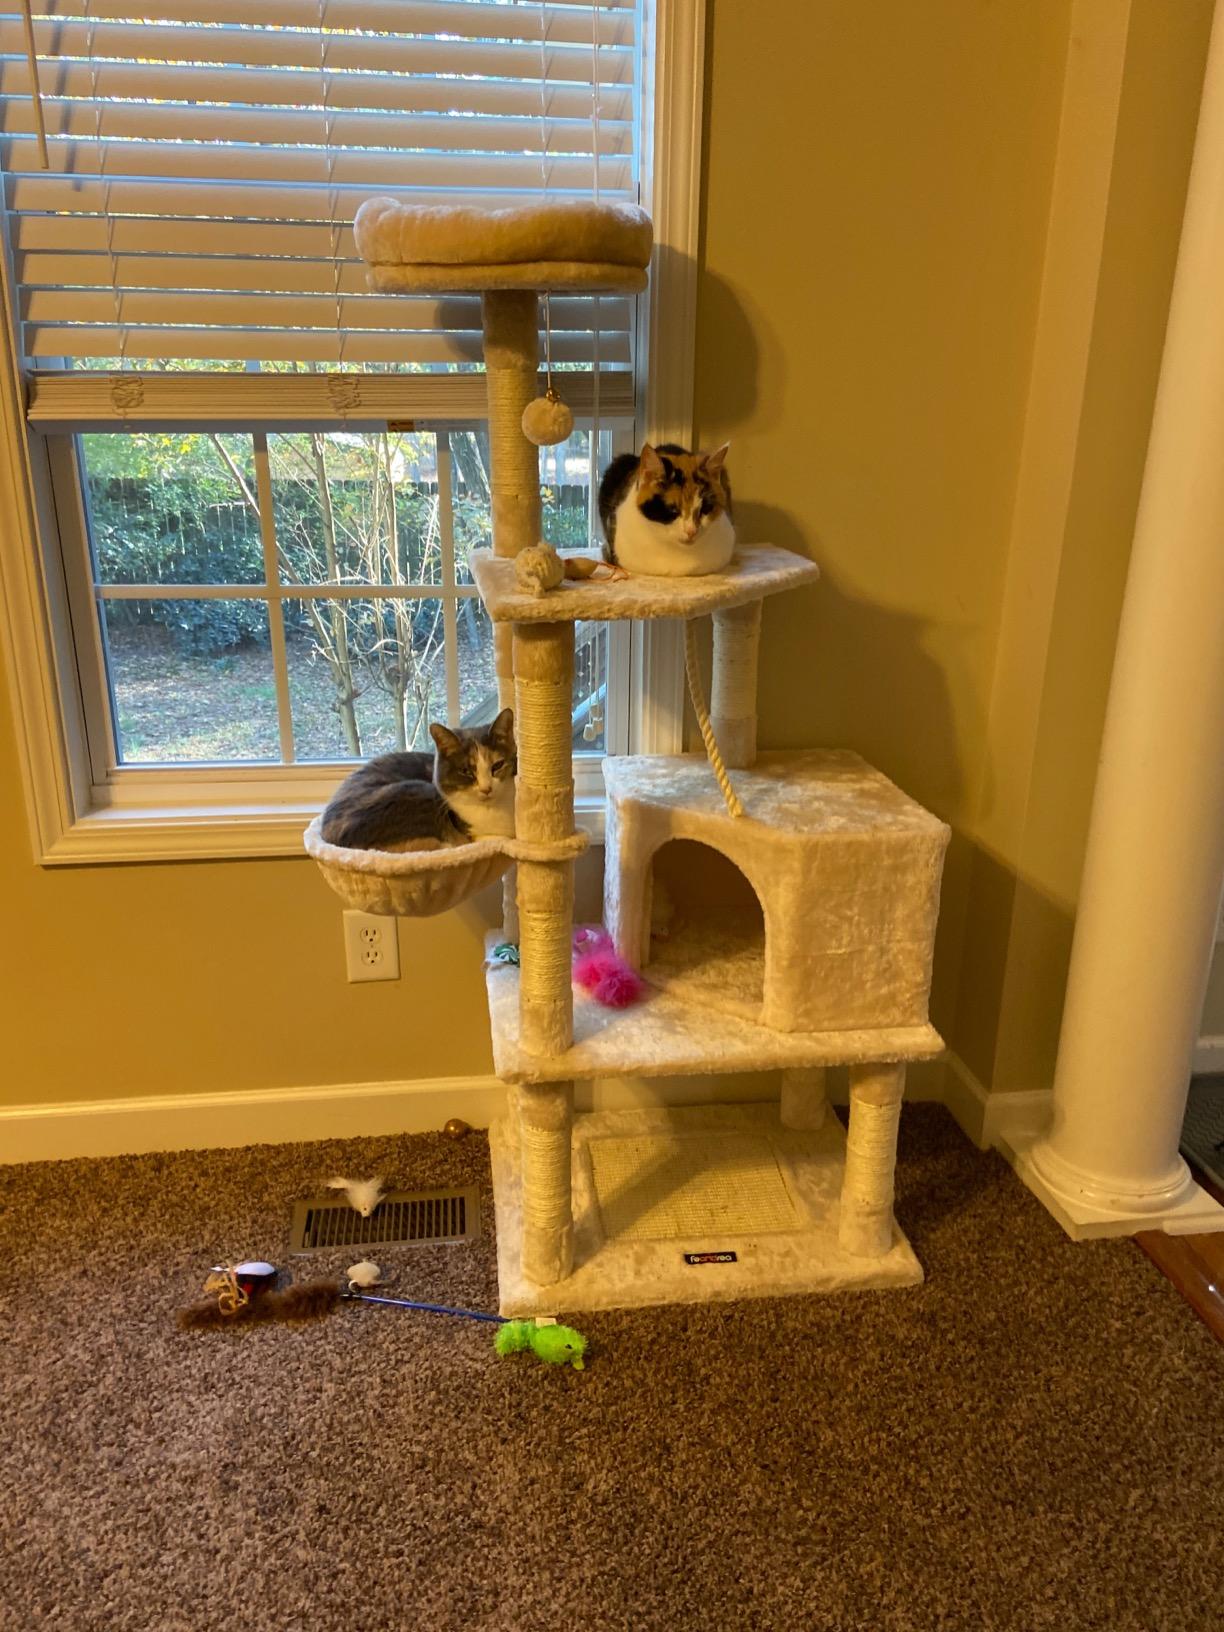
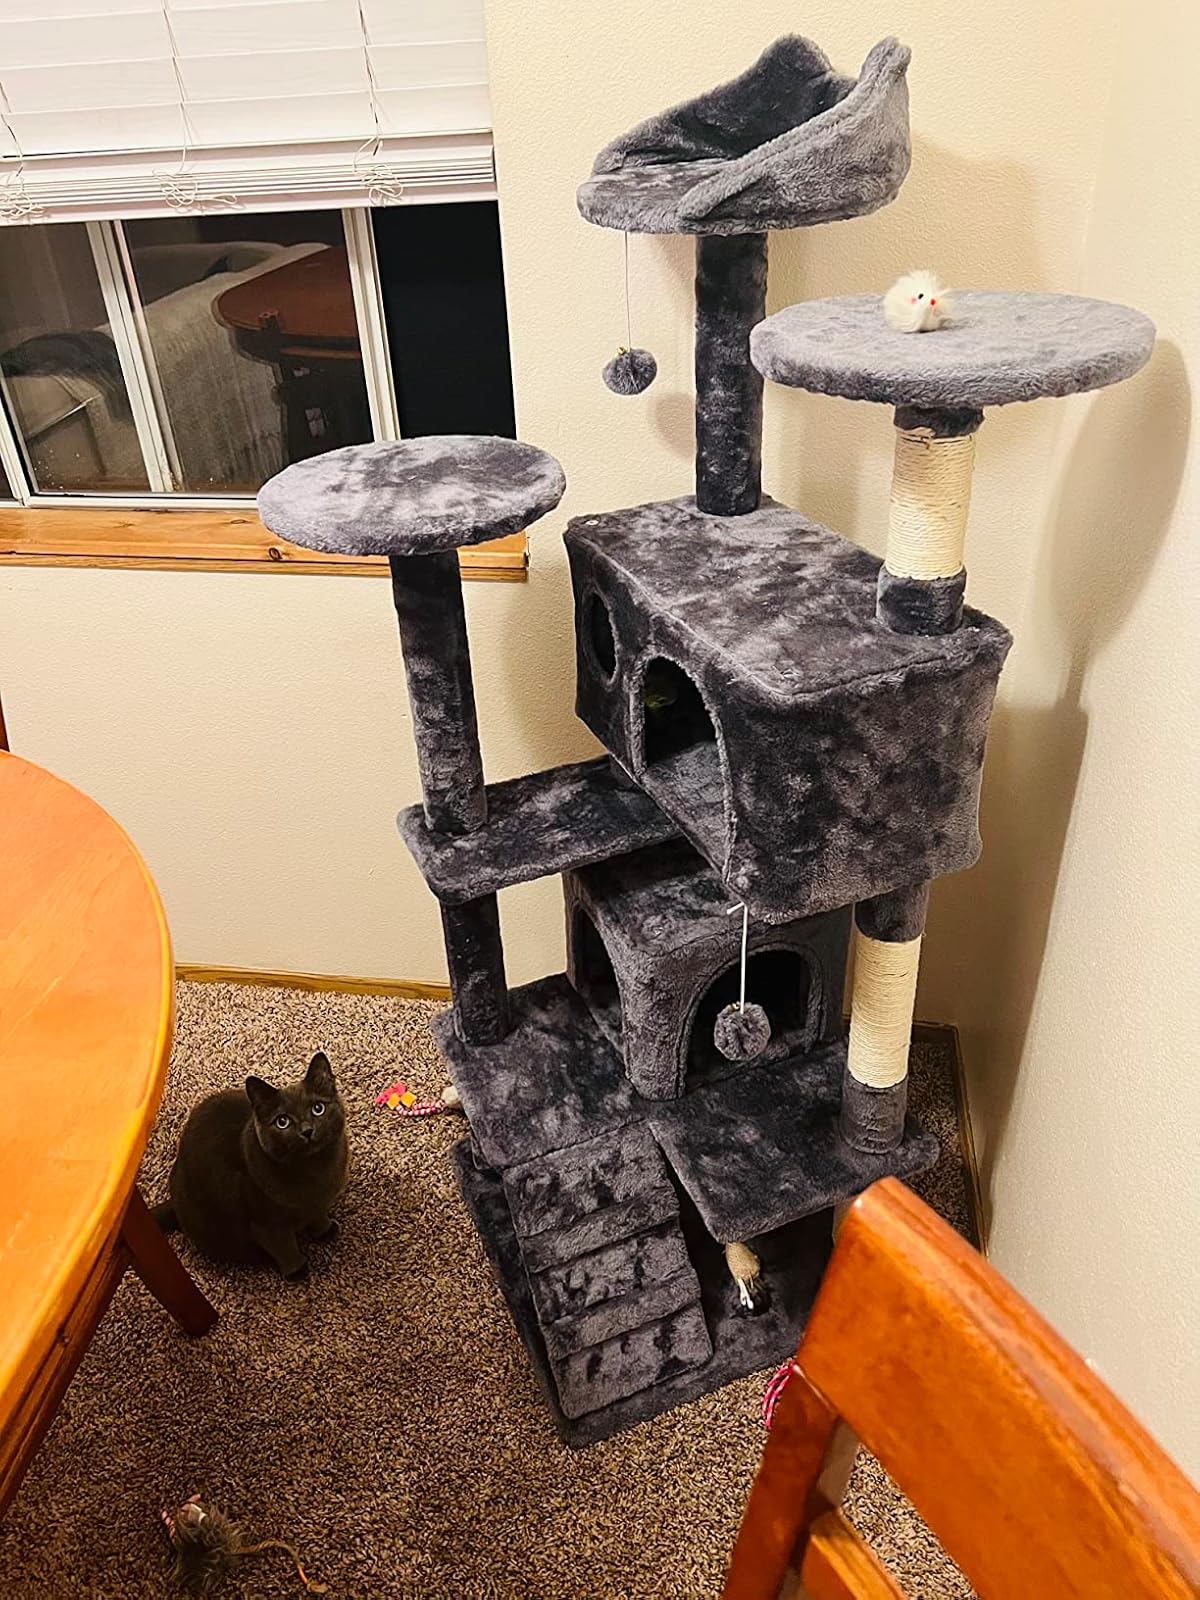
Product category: items_cat tree
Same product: no